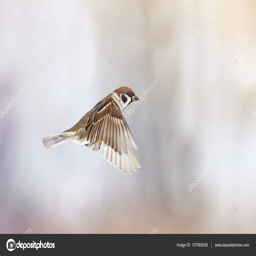
a bird a sparrow flies forward with its wings outstretched -- stock photo #